Tei Ninomiya

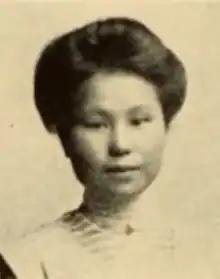
Tei Ninomiya, from the 1910 yearbook of Smith College.

Tei Ninomiya (born 1887 – unknown date of death) was a Japanese educator and wife of bureaucrat Unjiro Fujita. She was the first Asian graduate of Smith College. A residence hall on campus, Ninomiya House, is now named for her. Another Japanese student Akuri (Aguri) Inokichi attended Smith in the 1890s as a graduate student and studied physical education.